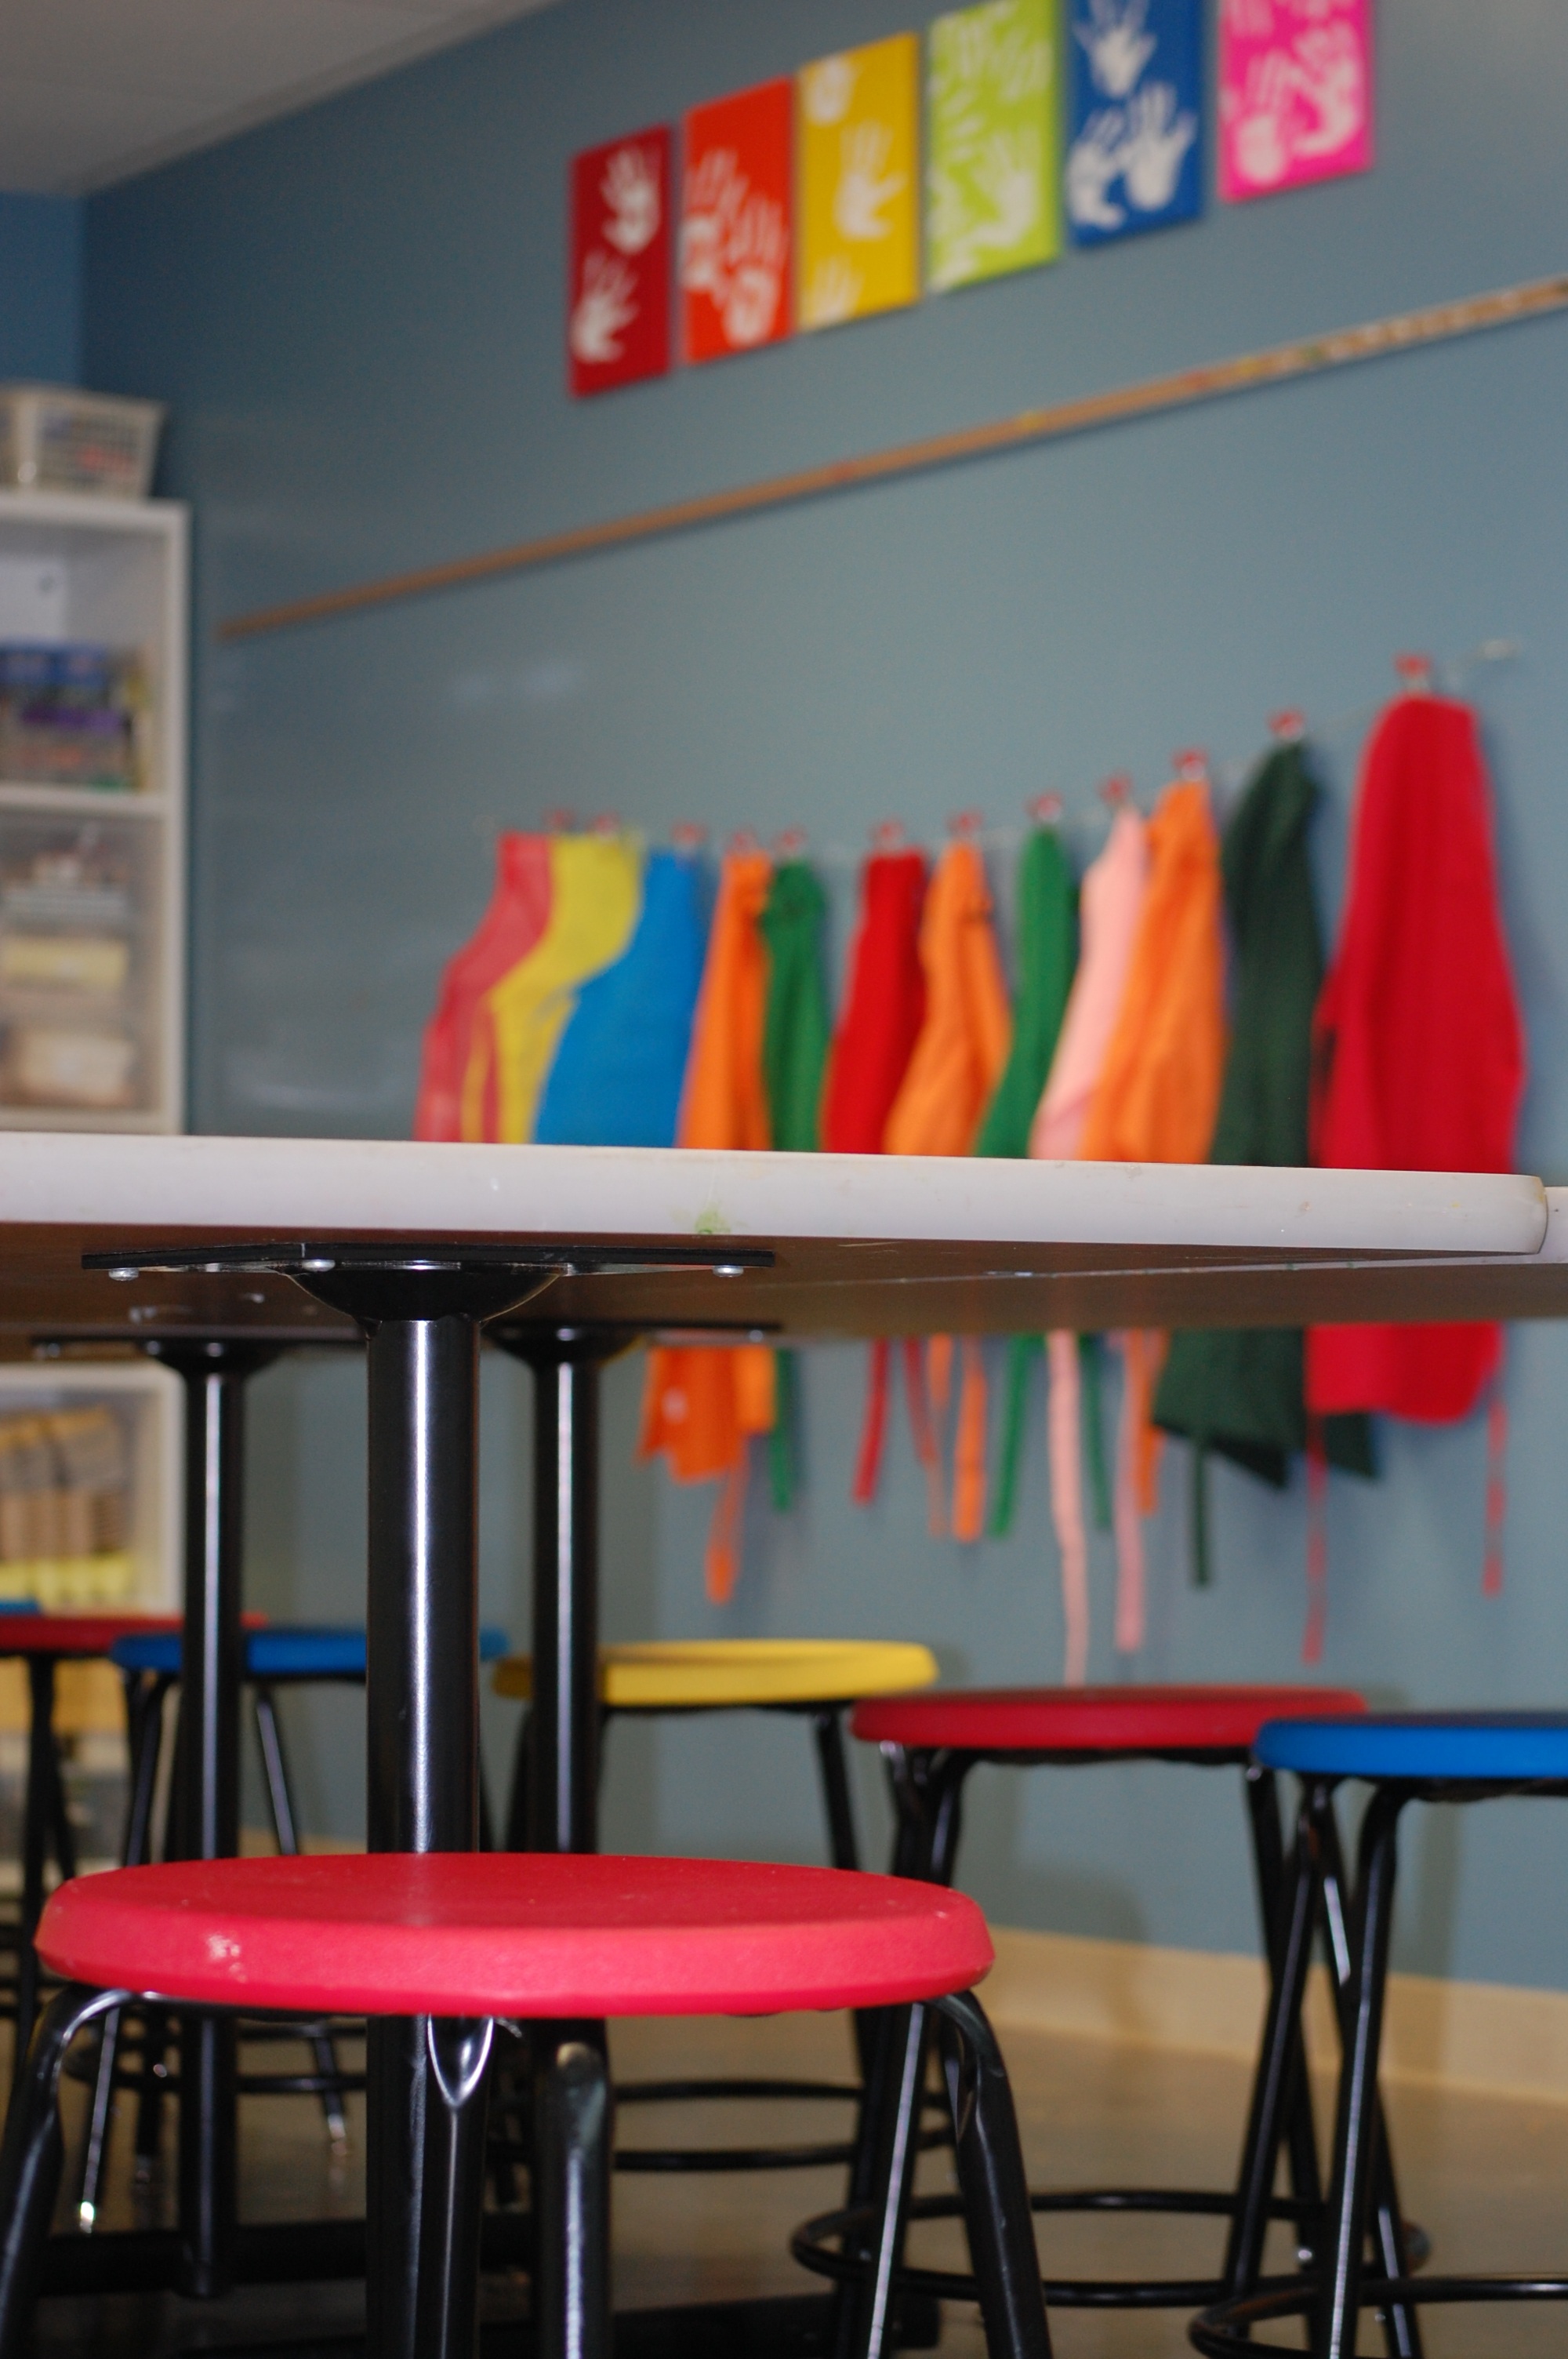
red, color, furniture, room, colorful, classroom, interior design, kids, children, creativity, crafts, happy, arts and crafts, window covering